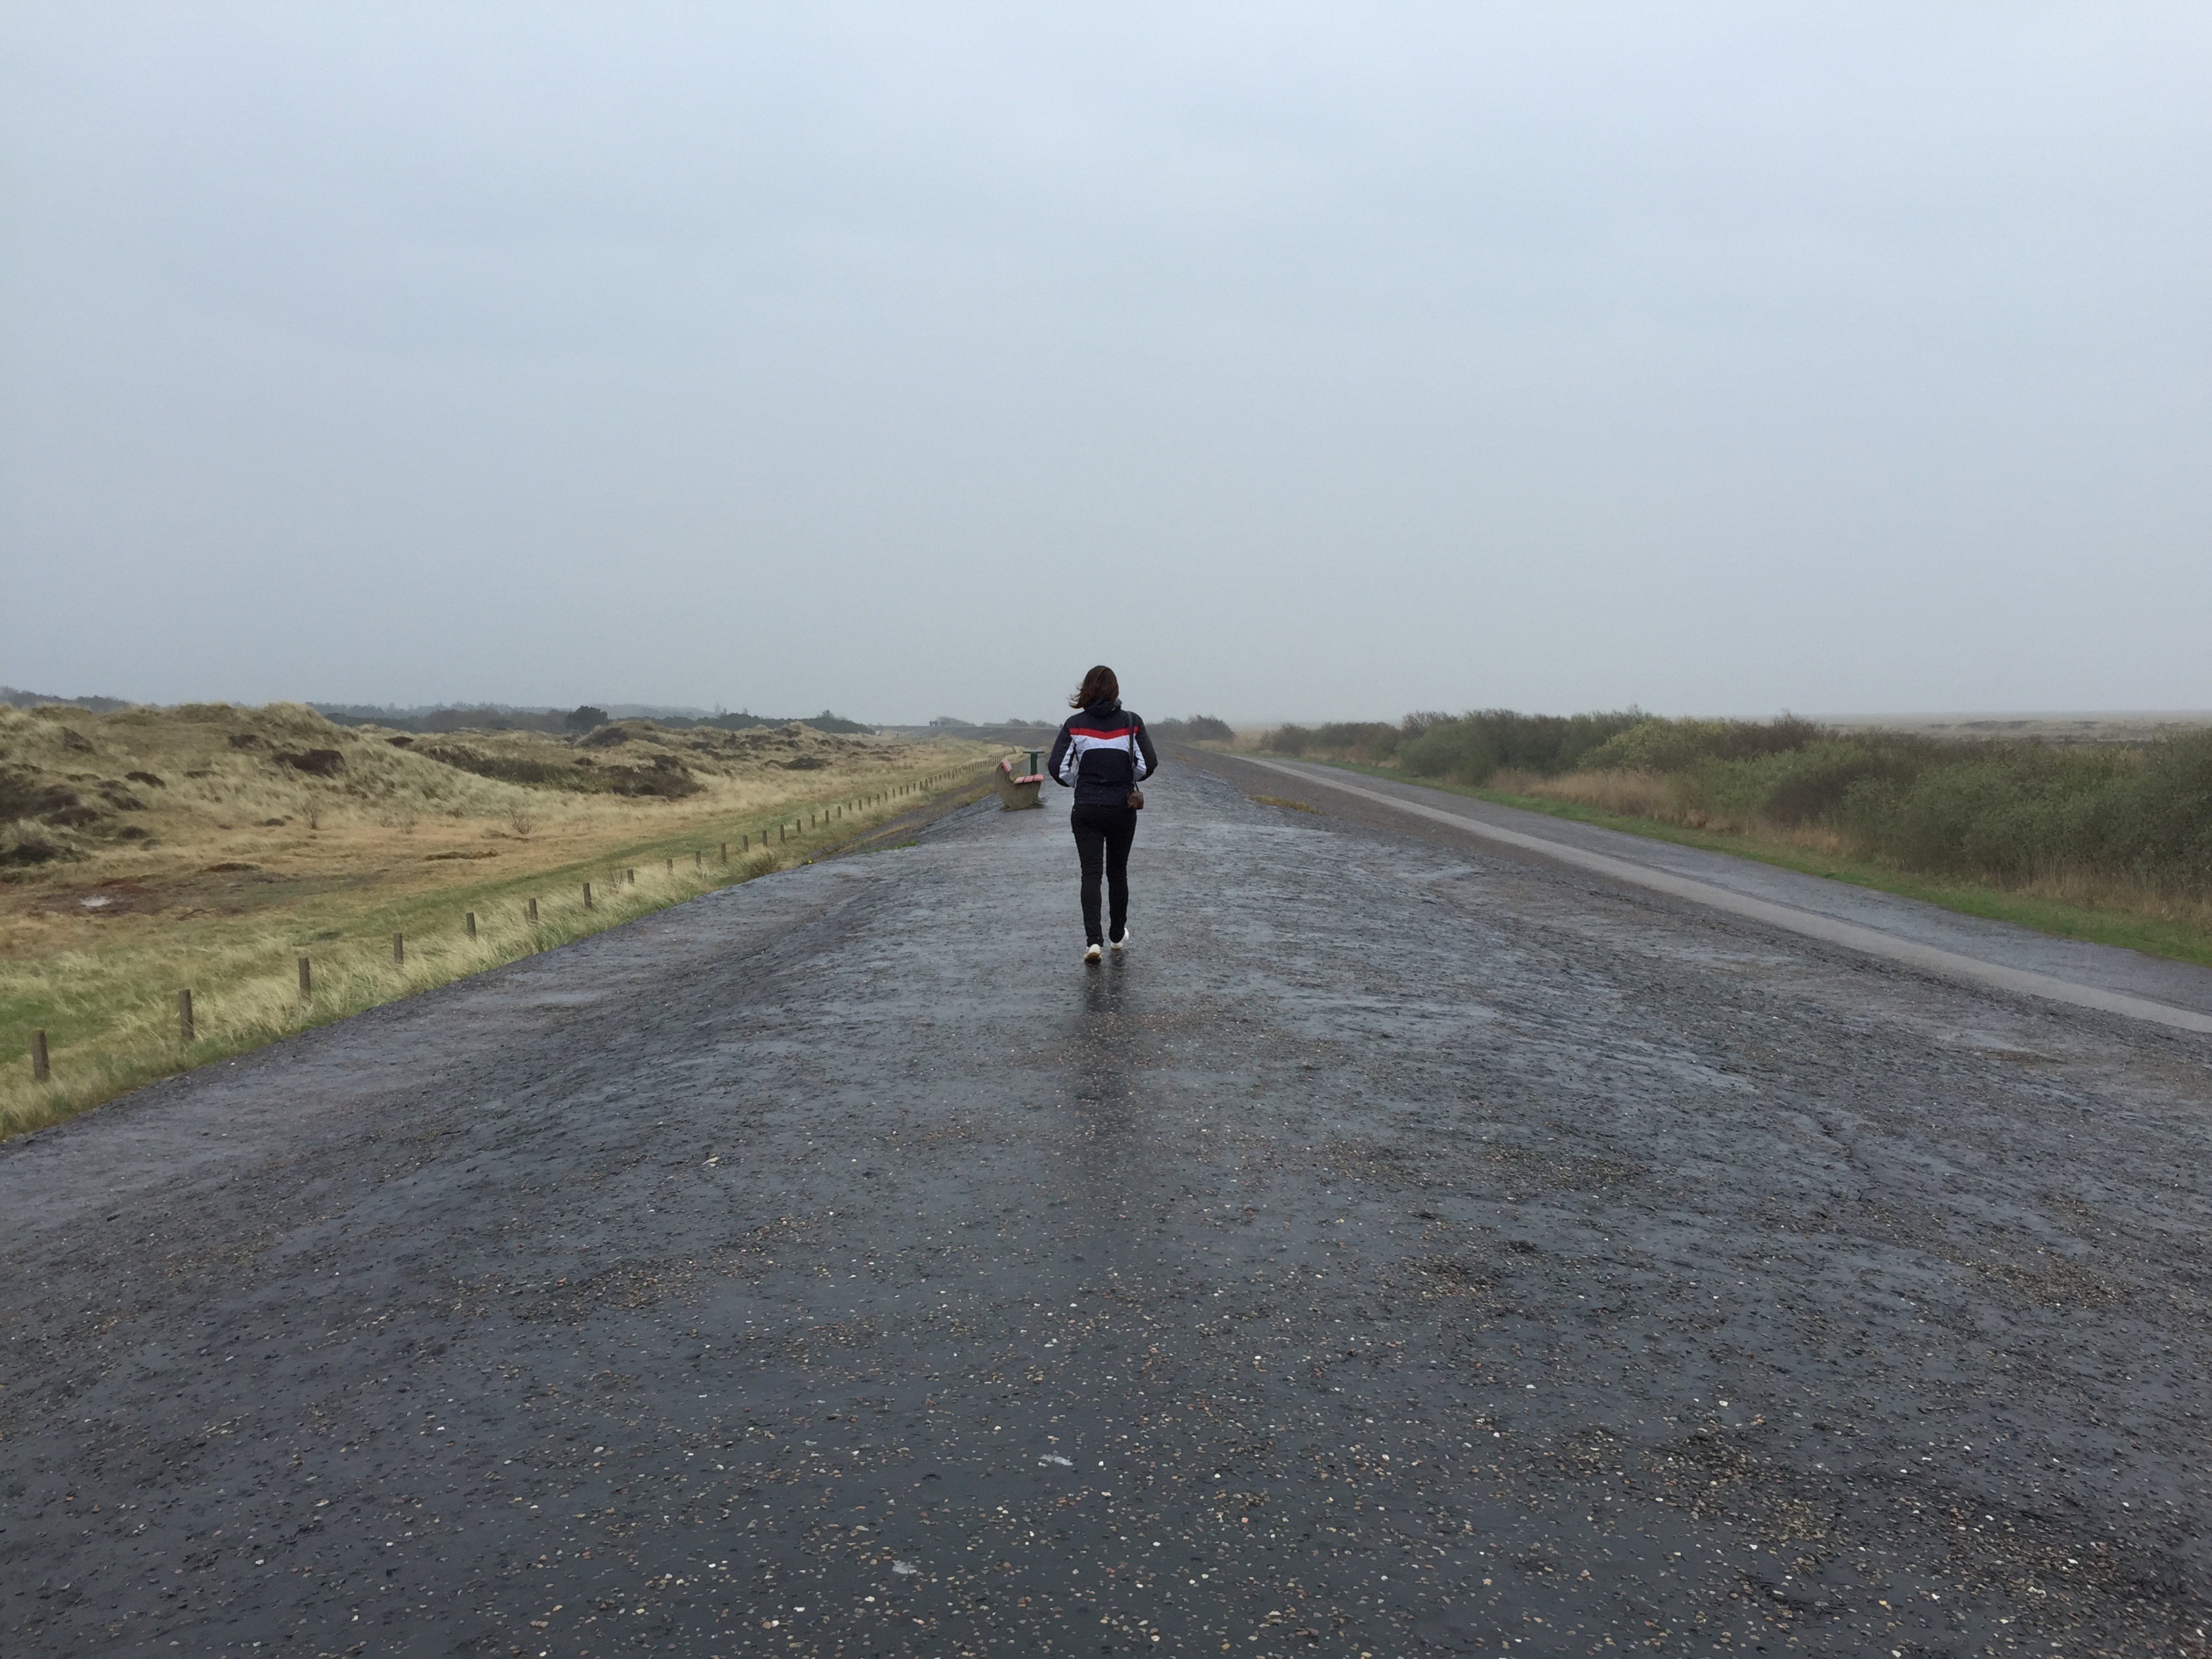
sea, coast, walking, road, trail, running, asphalt, walkway